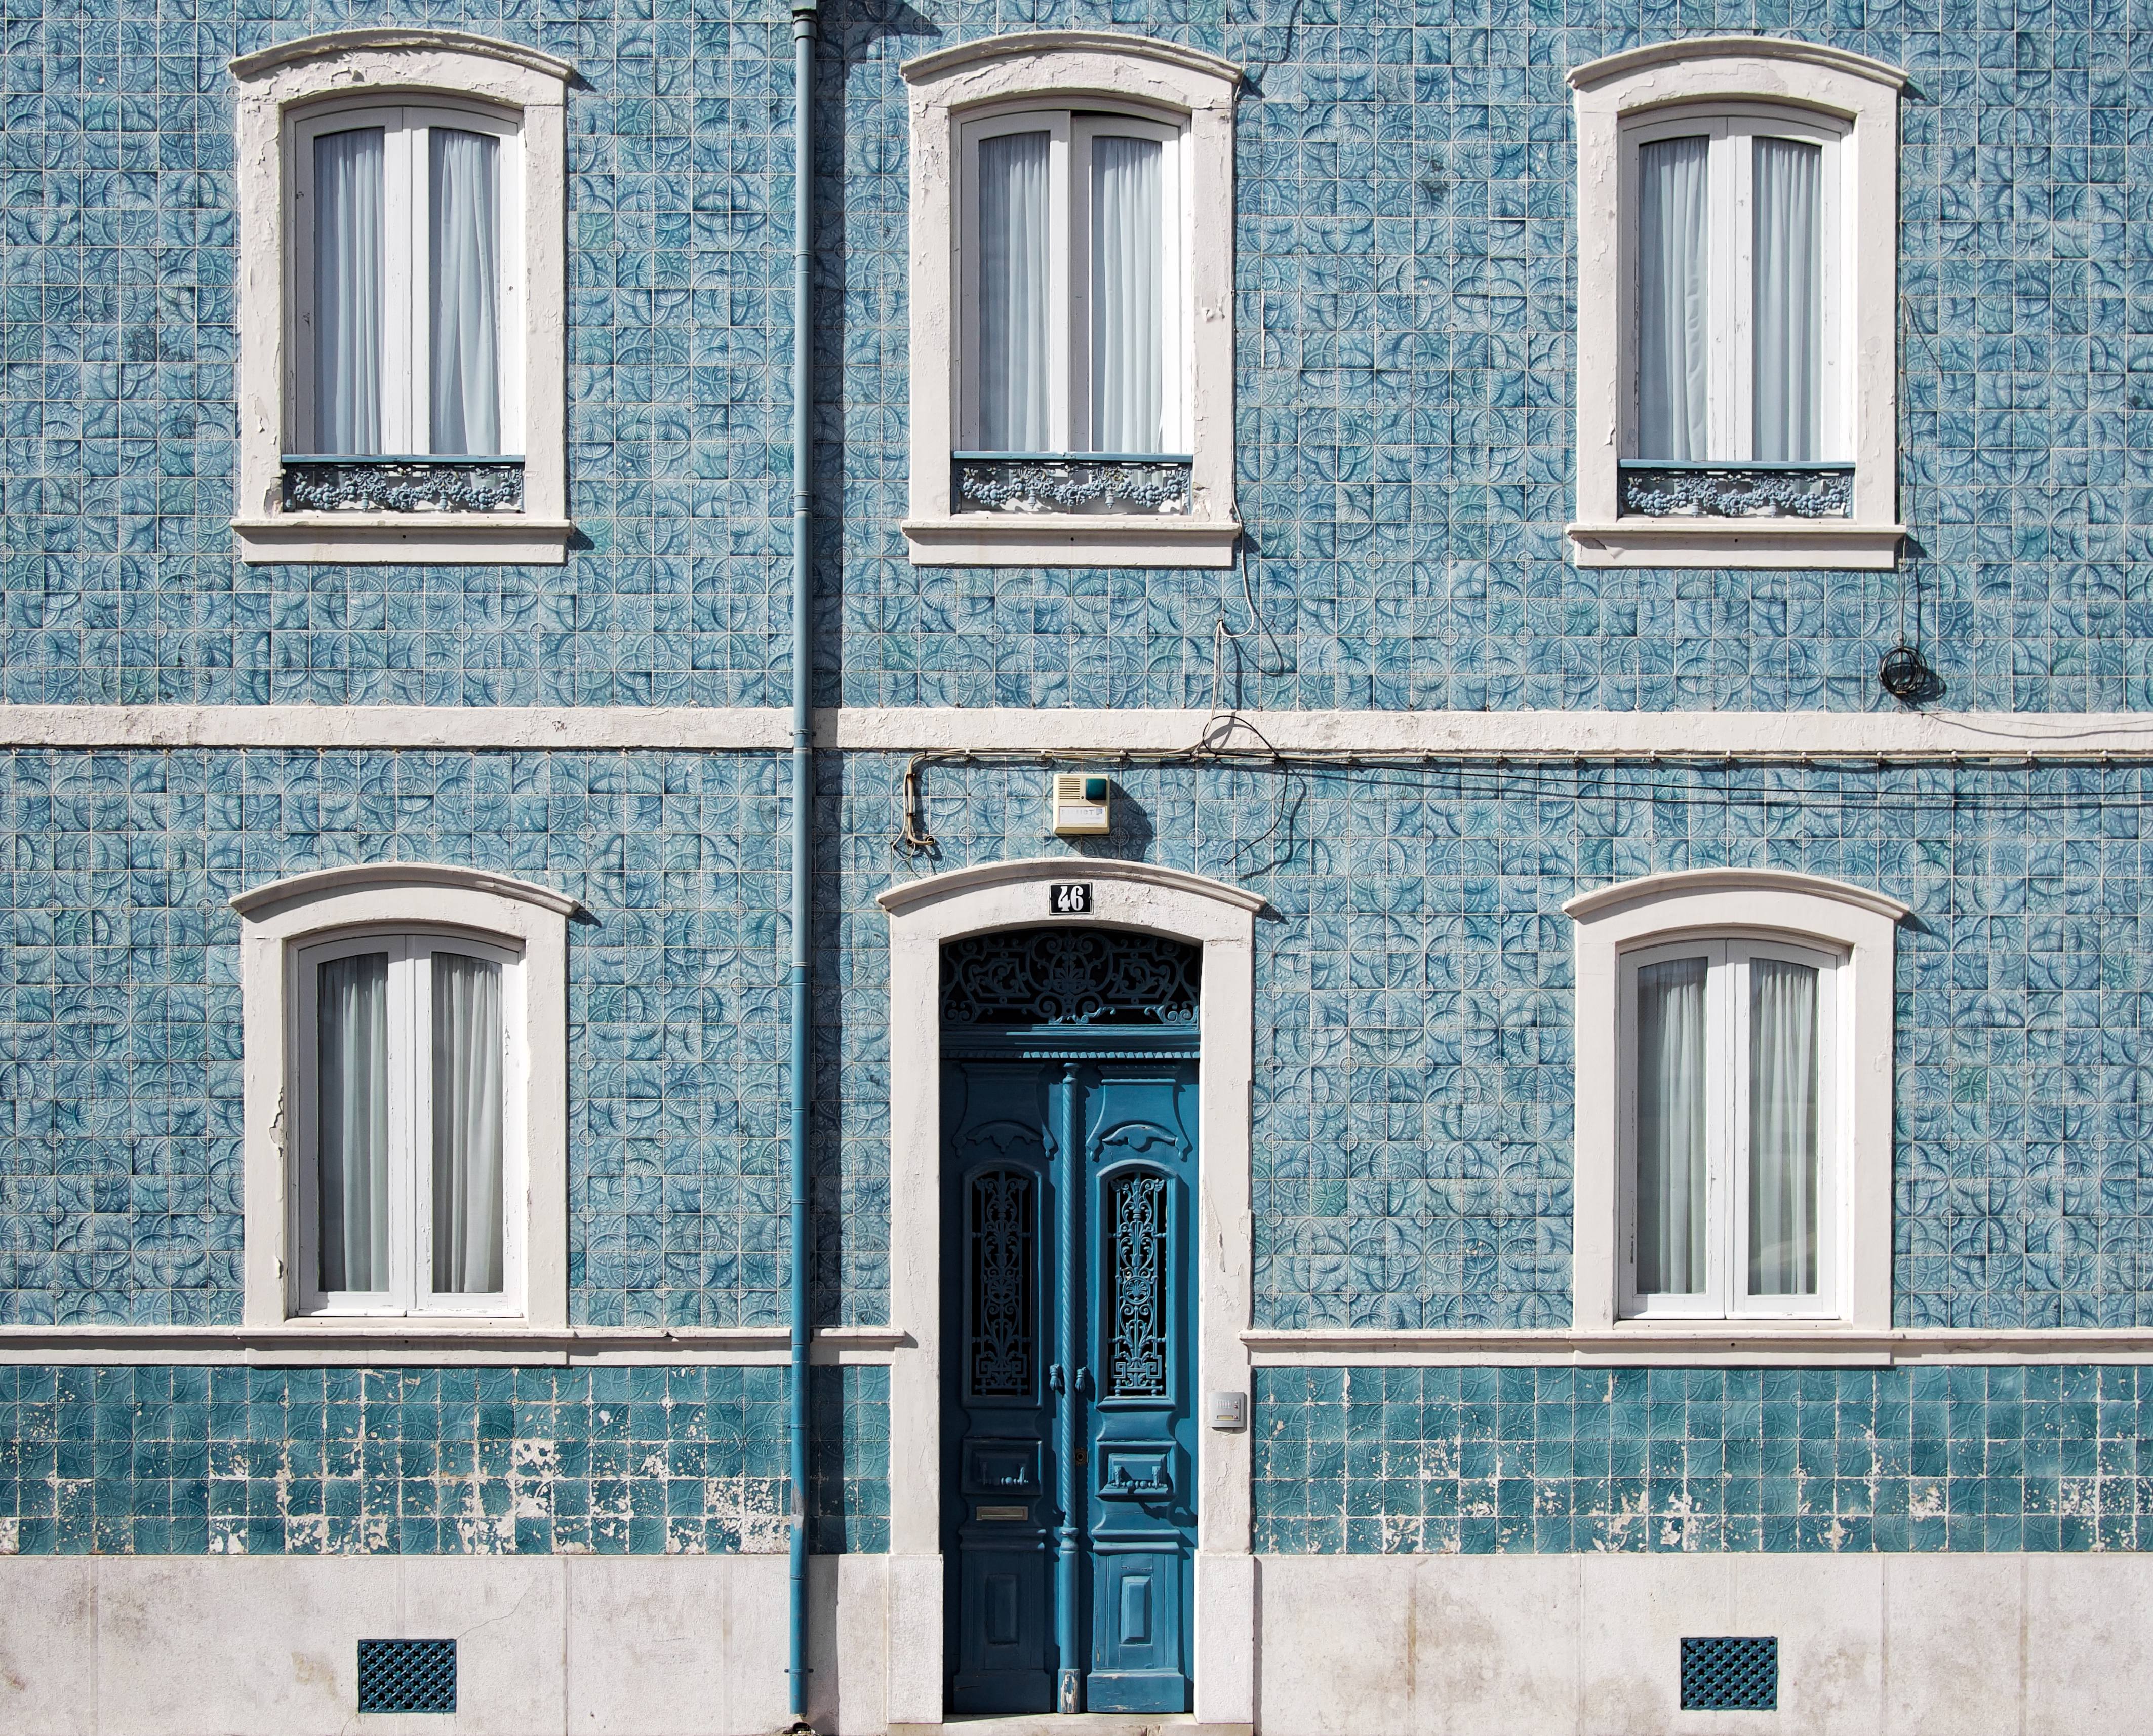
architecture, house, window, building, home, wall, facade, blue, lighting, door, interior design, windows, sash window